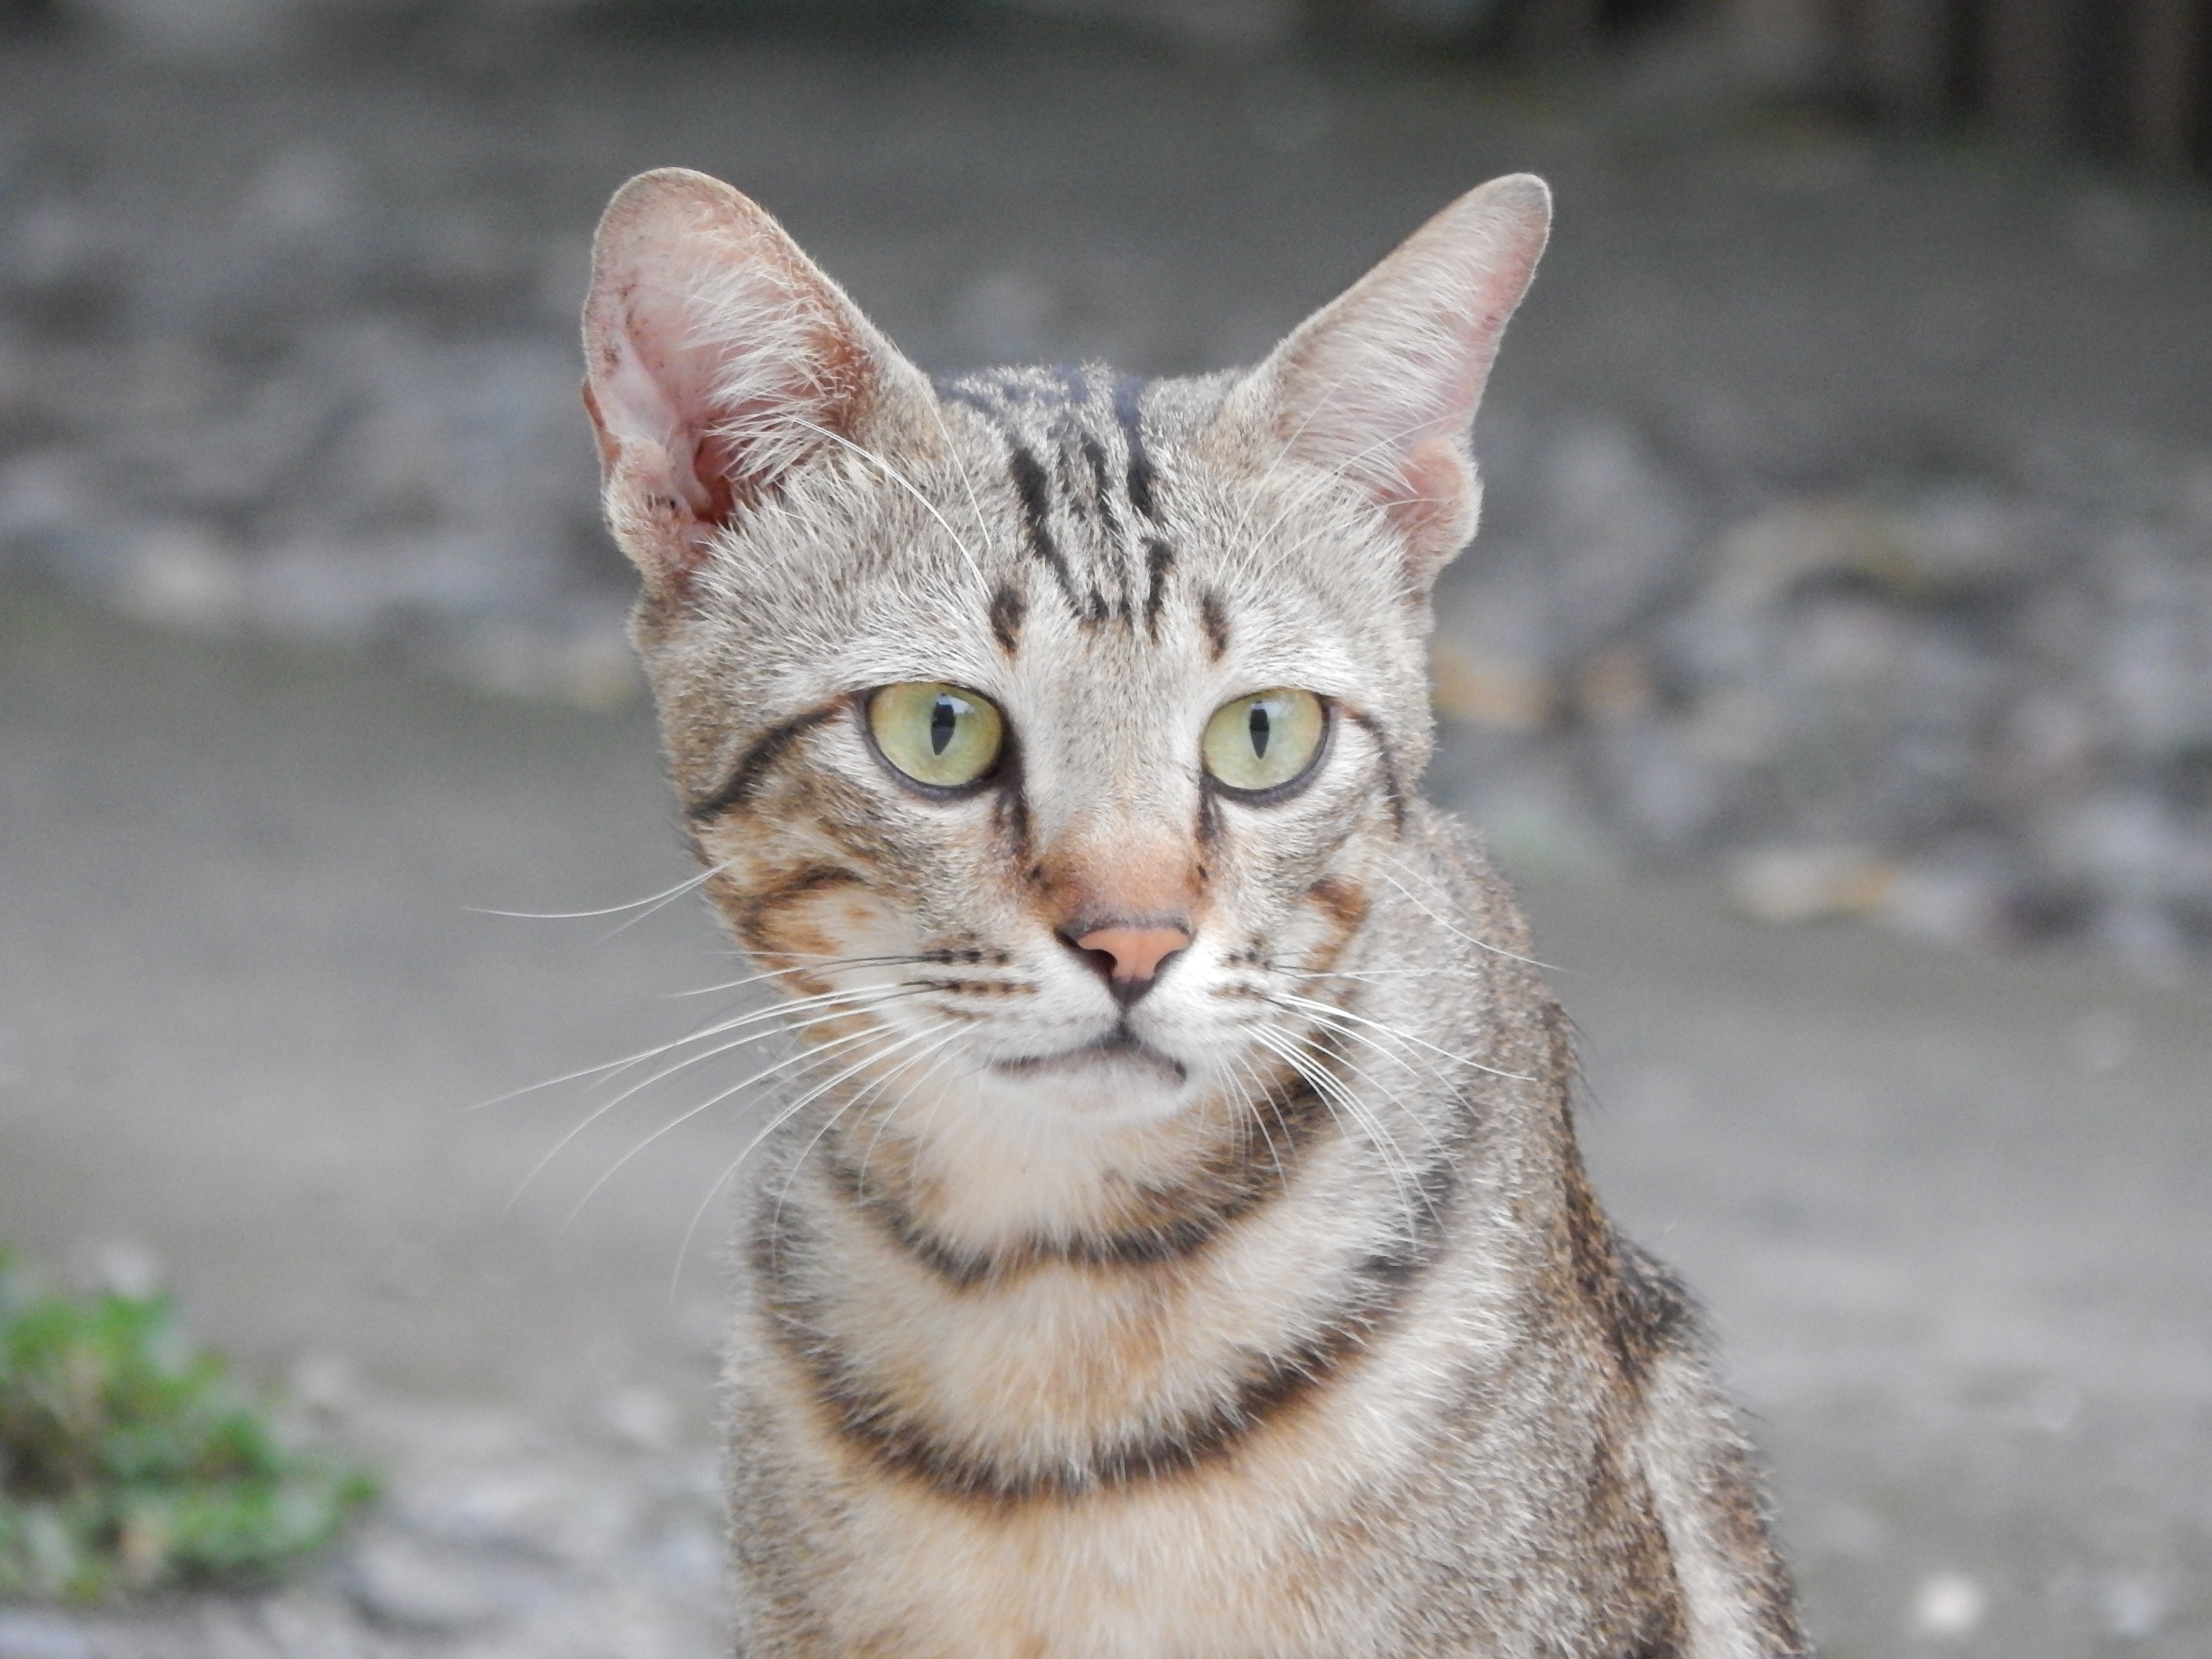
wild, cat, mammal, fauna, close up, whiskers, savannah, animals, vertebrate, tabby cat, bengal, european shorthair, wild cat, small to medium sized cats, cat like mammal, domestic short haired cat, pixie bob, american shorthair, rusty spotted cat, ocicat, toyger